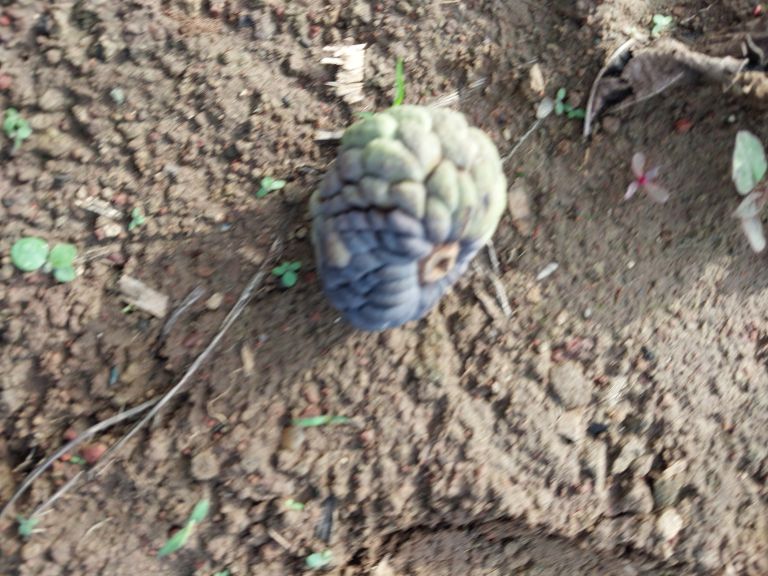
Disease label: Blank Canker